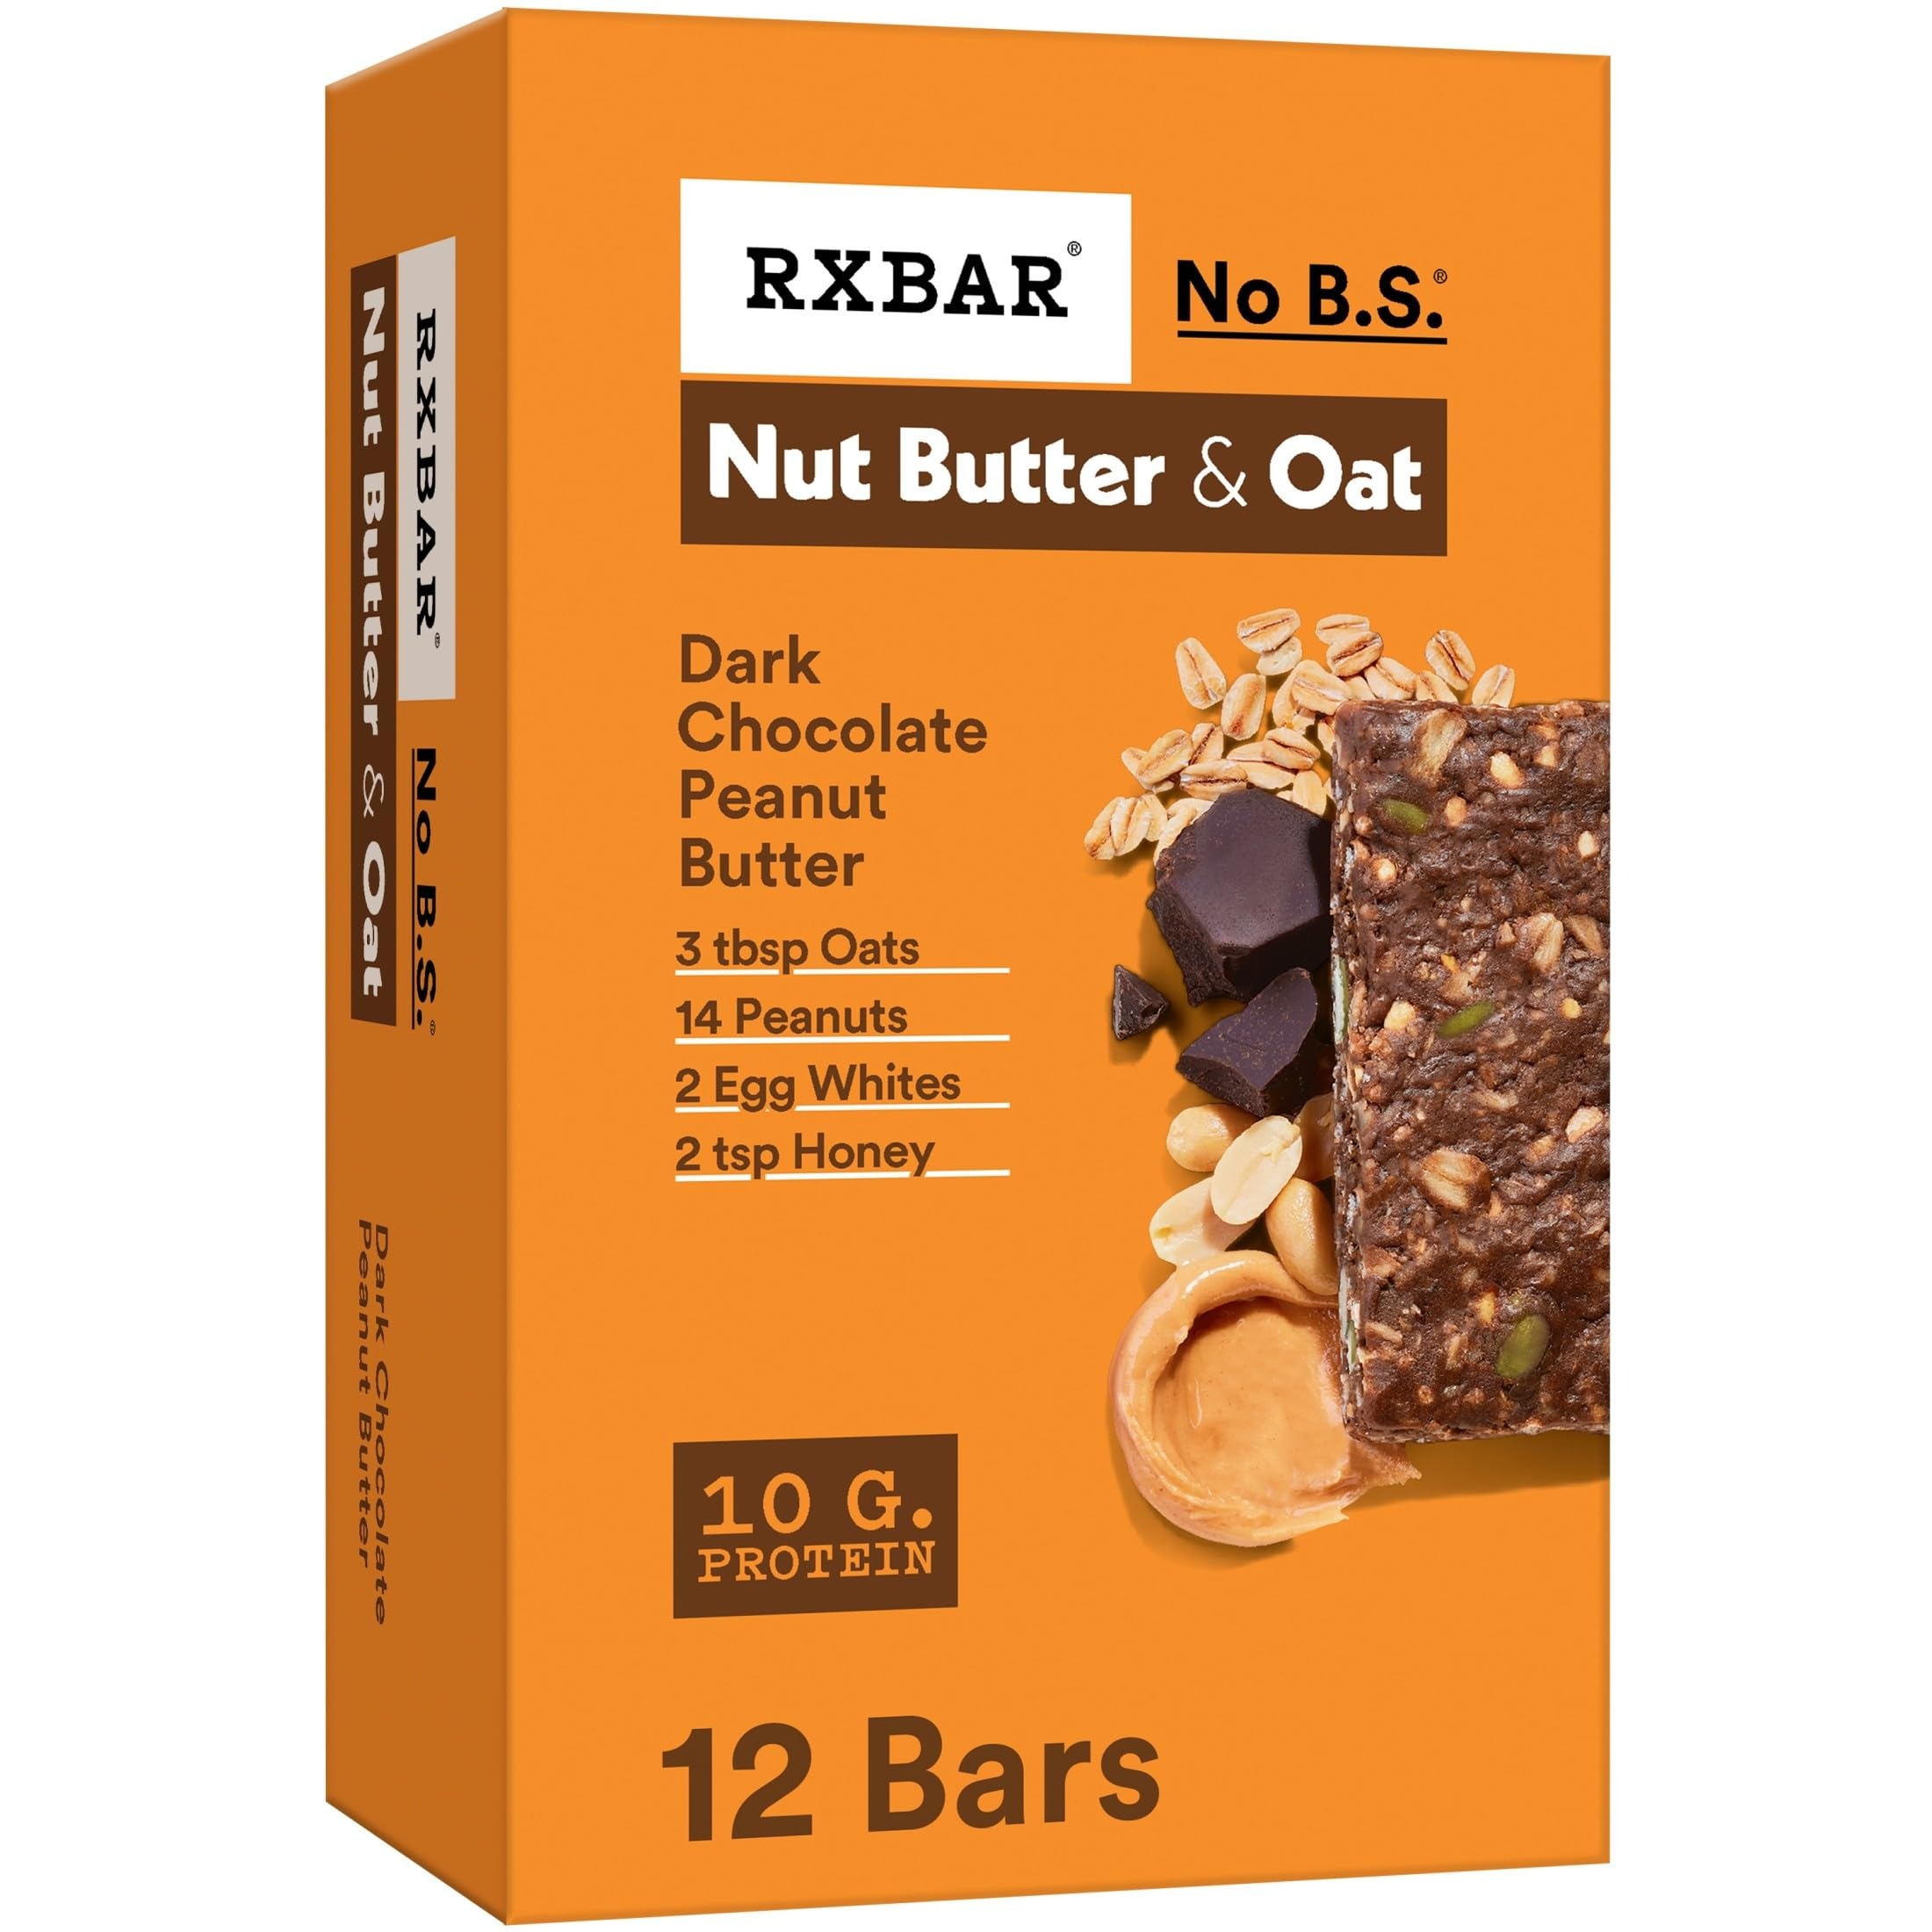
Item Name: RXBAR Nut Butter and Oat Protein Bars, Protein Snacks, Snack Bars, Dark Chocolate Peanut Butter, 23.2oz Box (12 Bars)
Bullet Point 1: Discover a delicious protein bar made with simple ingredients: oats, honey, peanuts, egg whites, and decadent dark chocolate
Bullet Point 2: Take a bite of a protein bar that’s soft yet crispy; Creamy nut butter, dark chocolate, and hearty whole grain oats combine for tasty flavor and texture
Bullet Point 3: Made with 10g protein (13% daily value); Gluten free; Kosher Pareve; Contains peanut and egg ingredients
Bullet Point 4: These tasty bars with only a few simple ingredients are great for the office, before or after your workout, or to stay fueled on the trail
Bullet Point 5: Includes 1, 23.2oz box containing 12 RXBAR Nut Butter and Oat Dark Chocolate Peanut Butter protein bars
Value: 23.2
Unit: Ounce

Price: 17.61